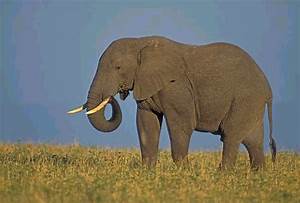
Label: elefante